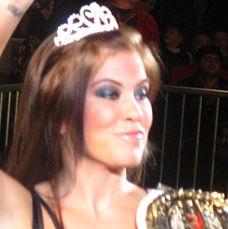
Age: 24